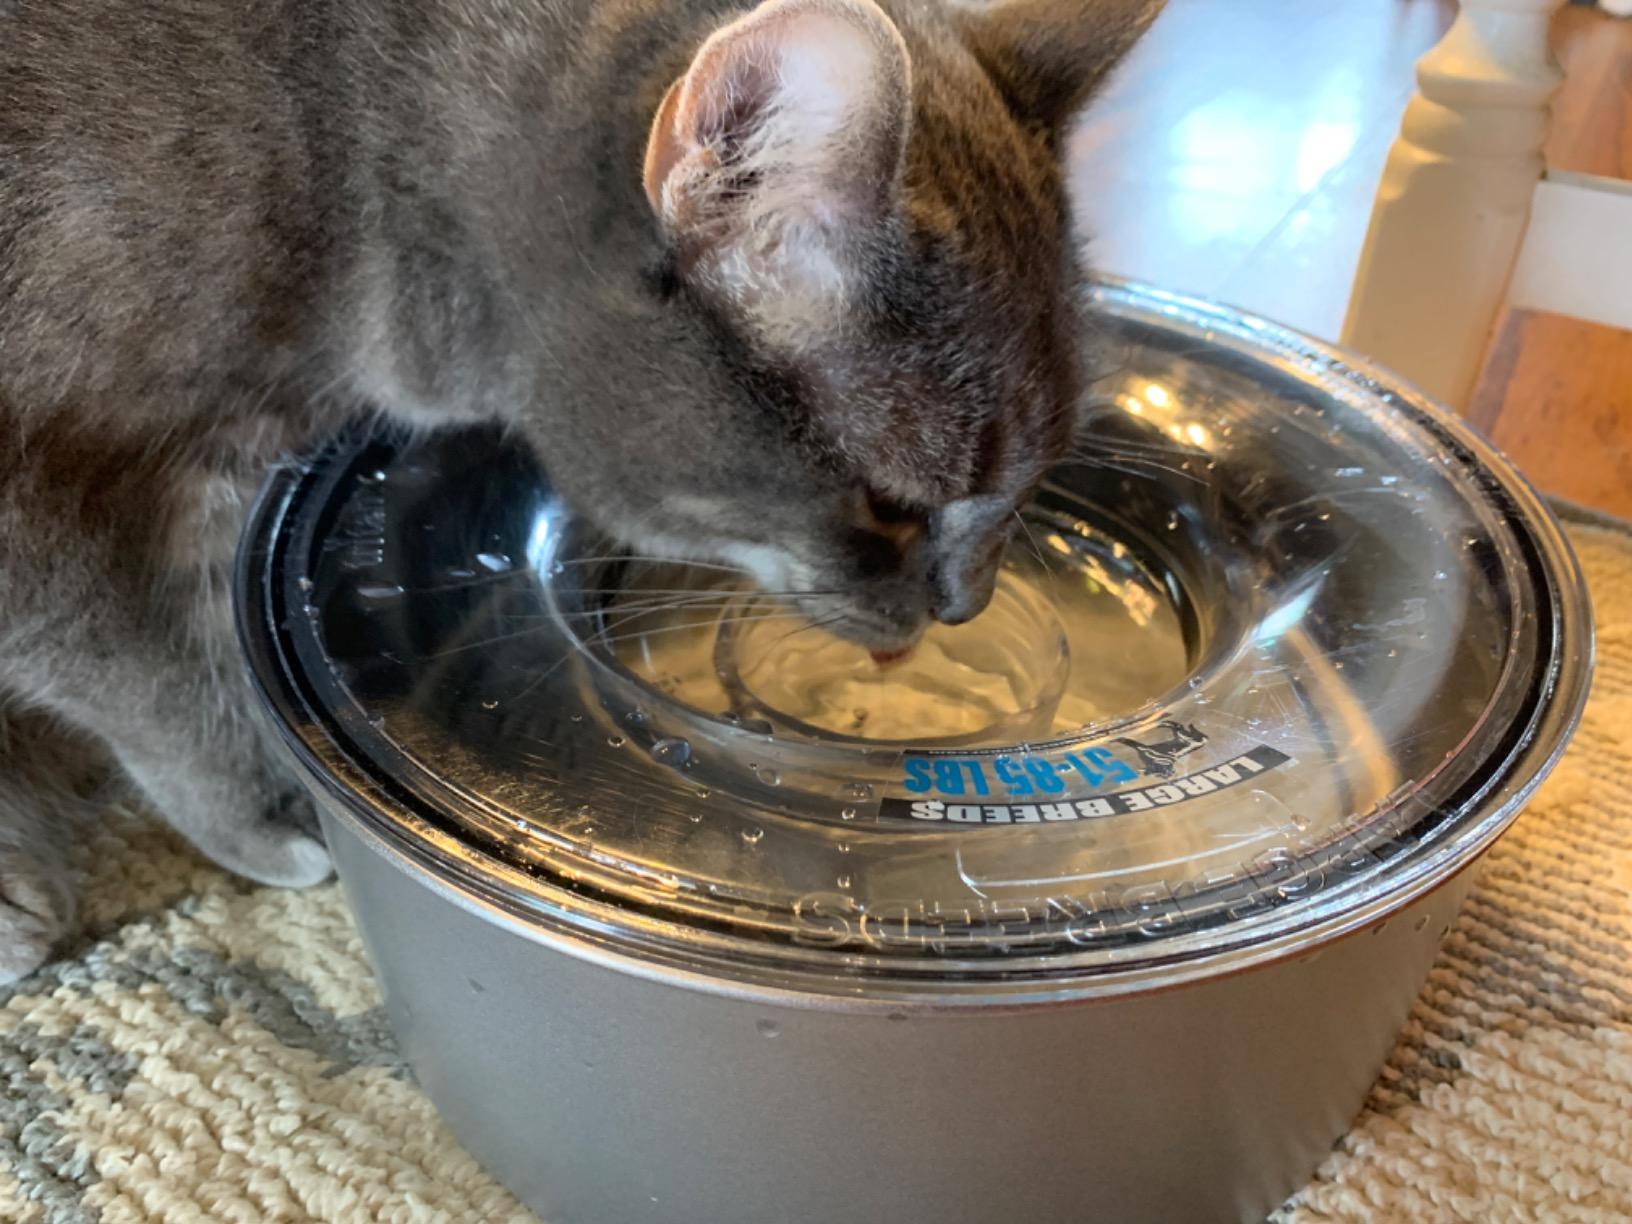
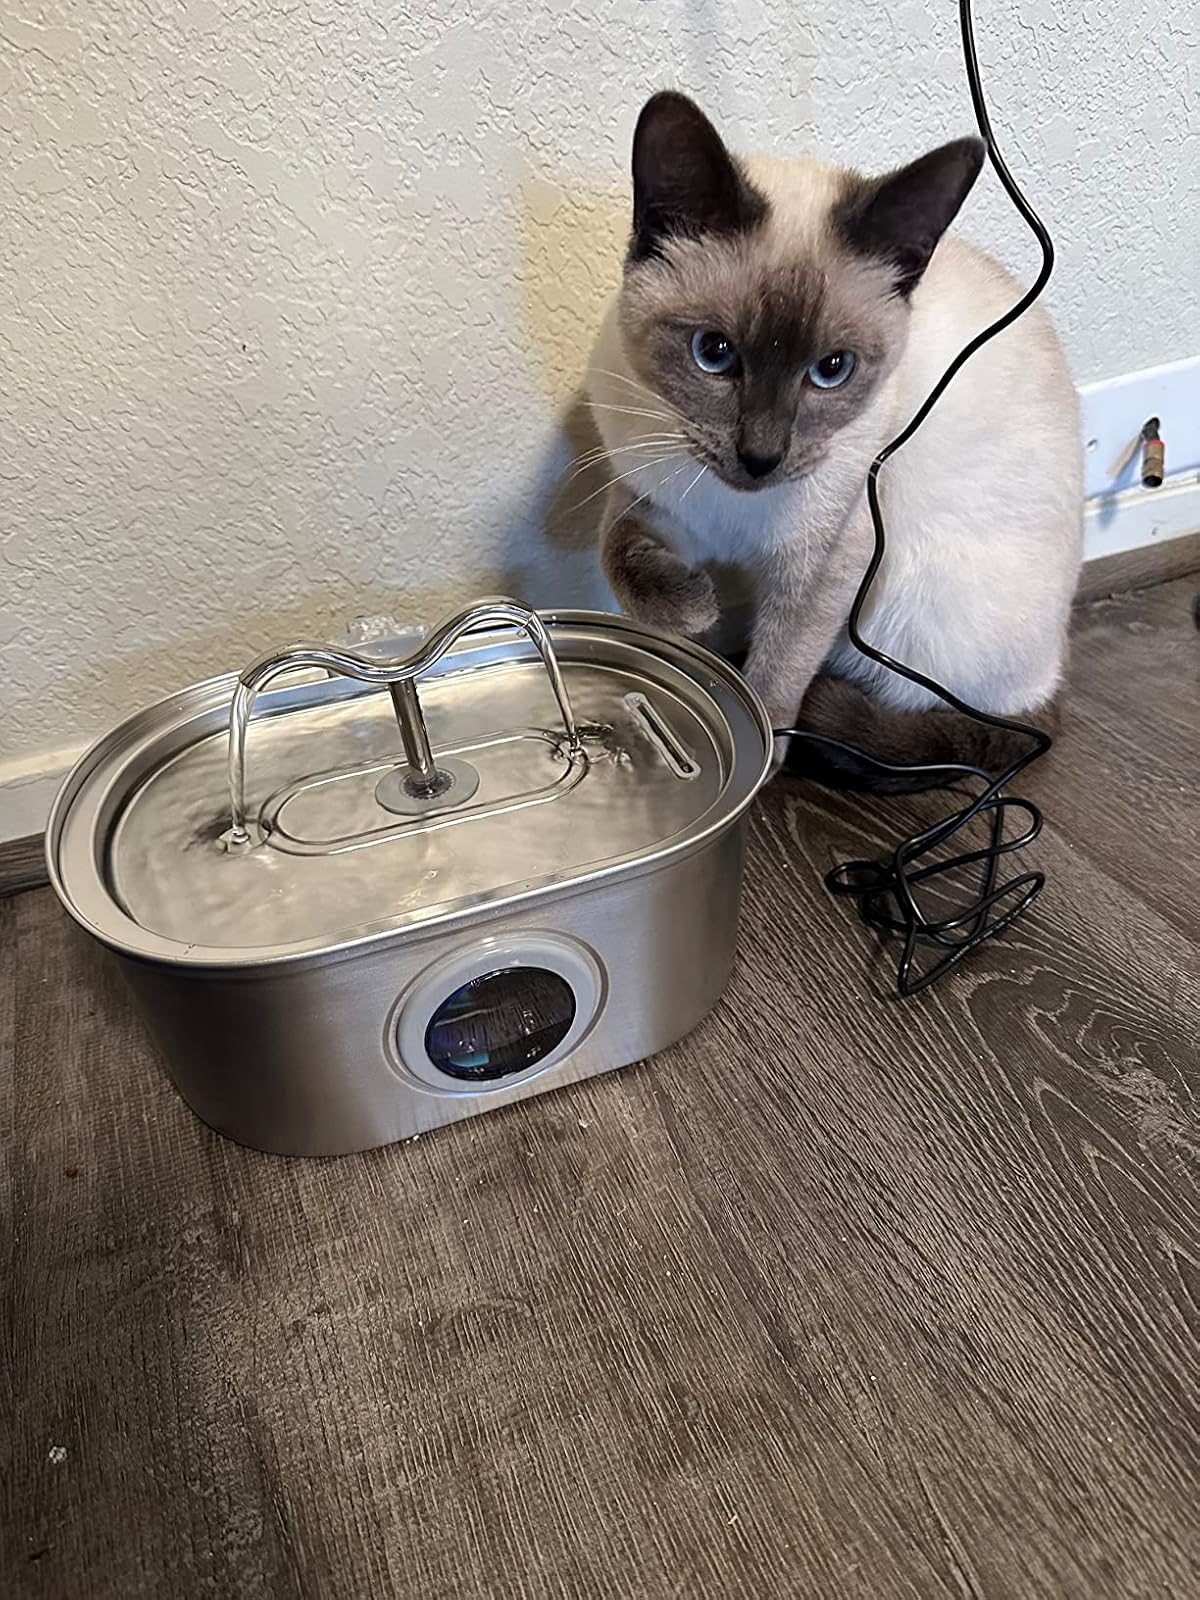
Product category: items_bowl
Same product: no